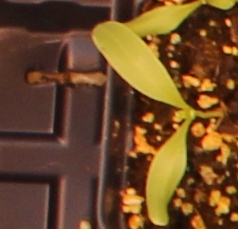
Label: Sugar beet